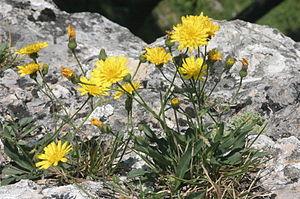
L'Épervière humble ou Épervière peu élevée est une espèce de plantes herbacées vivaces du genre des Épervières et de la famille des Astéracées.